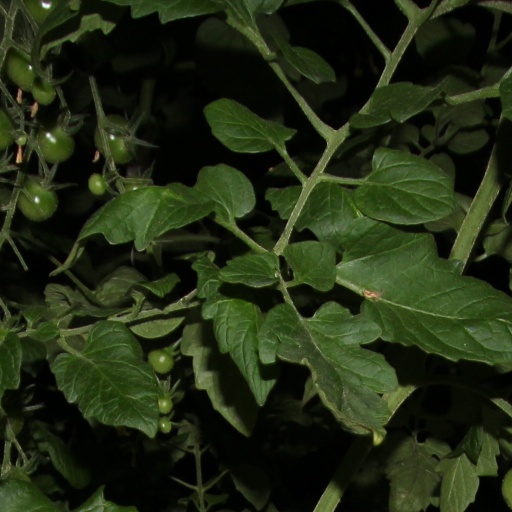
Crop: tomato